Automotive industry by country

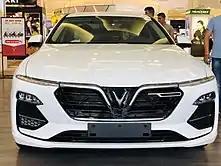

Recently fast growing with European and then Japanese and South Korean help, the automotive industry in Turkey plays an important role in the manufacturing sector of the Turkish economy. The foundations of the industry was laid with the establishment of Otosan assembly factory in 1959 and the mass production of the domestic car Anadol in 1961. Last years Turkey produced up to 1.2 million motor vehicles, ranking as the 7th in Europe and the 16th-17th largest producer in the World. With a cluster of car-makers and parts suppliers, the Turkish automotive sector has become an integral part of the global network of production bases, exporting over $22,944,000,000 worth of motor vehicles and components in 2008. Global car manufacturers with production plants include Mercedes-Benz, Fiat/Tofaş, Oyak-Renault, Hyundai, Toyota, Honda and Ford/Otosan.